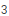
Number: 3